Khoon Ka Khoon

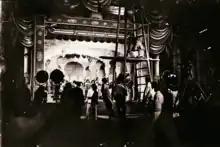
Shooting of the film

As reported by Peter Morris, "Khoon Ka Khoon" was a "recording of a stage production", Modi filmed it using two cameras as the play was being staged. The play was a mix of Elizabethan costumes for the main leads, with a mixture of Western stage and Indian costumes for other characters in the play. Modi decided to film the play shot by shot as in the staging of the play. Mehdi Ahsan, a known writer of the Parsi theatre had earlier adapted the play for the silent film "Khoon-e-Nahak" (1928), before staging it for Modi. He apparently stated that he had to alter the Shakesperean plays to suit the Indian audience's "way of thinking".